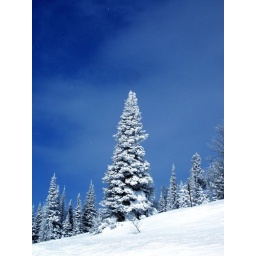
tree and gravity and sparkles in the sky